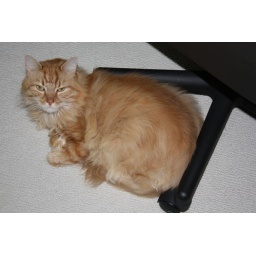
Backup cat decided the best place to nap today was under Mark's office chair.